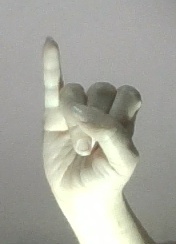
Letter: meem